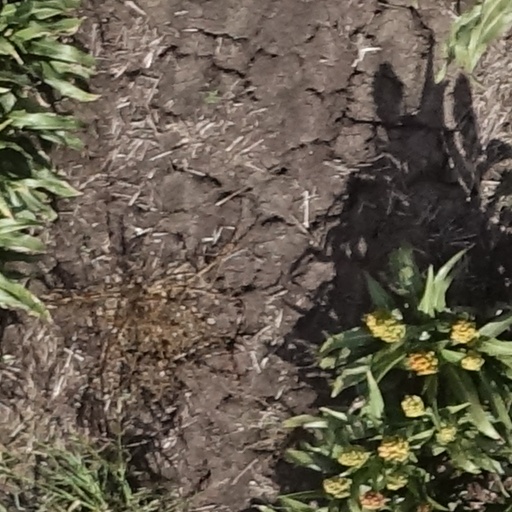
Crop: sorghum